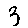
Label: 3